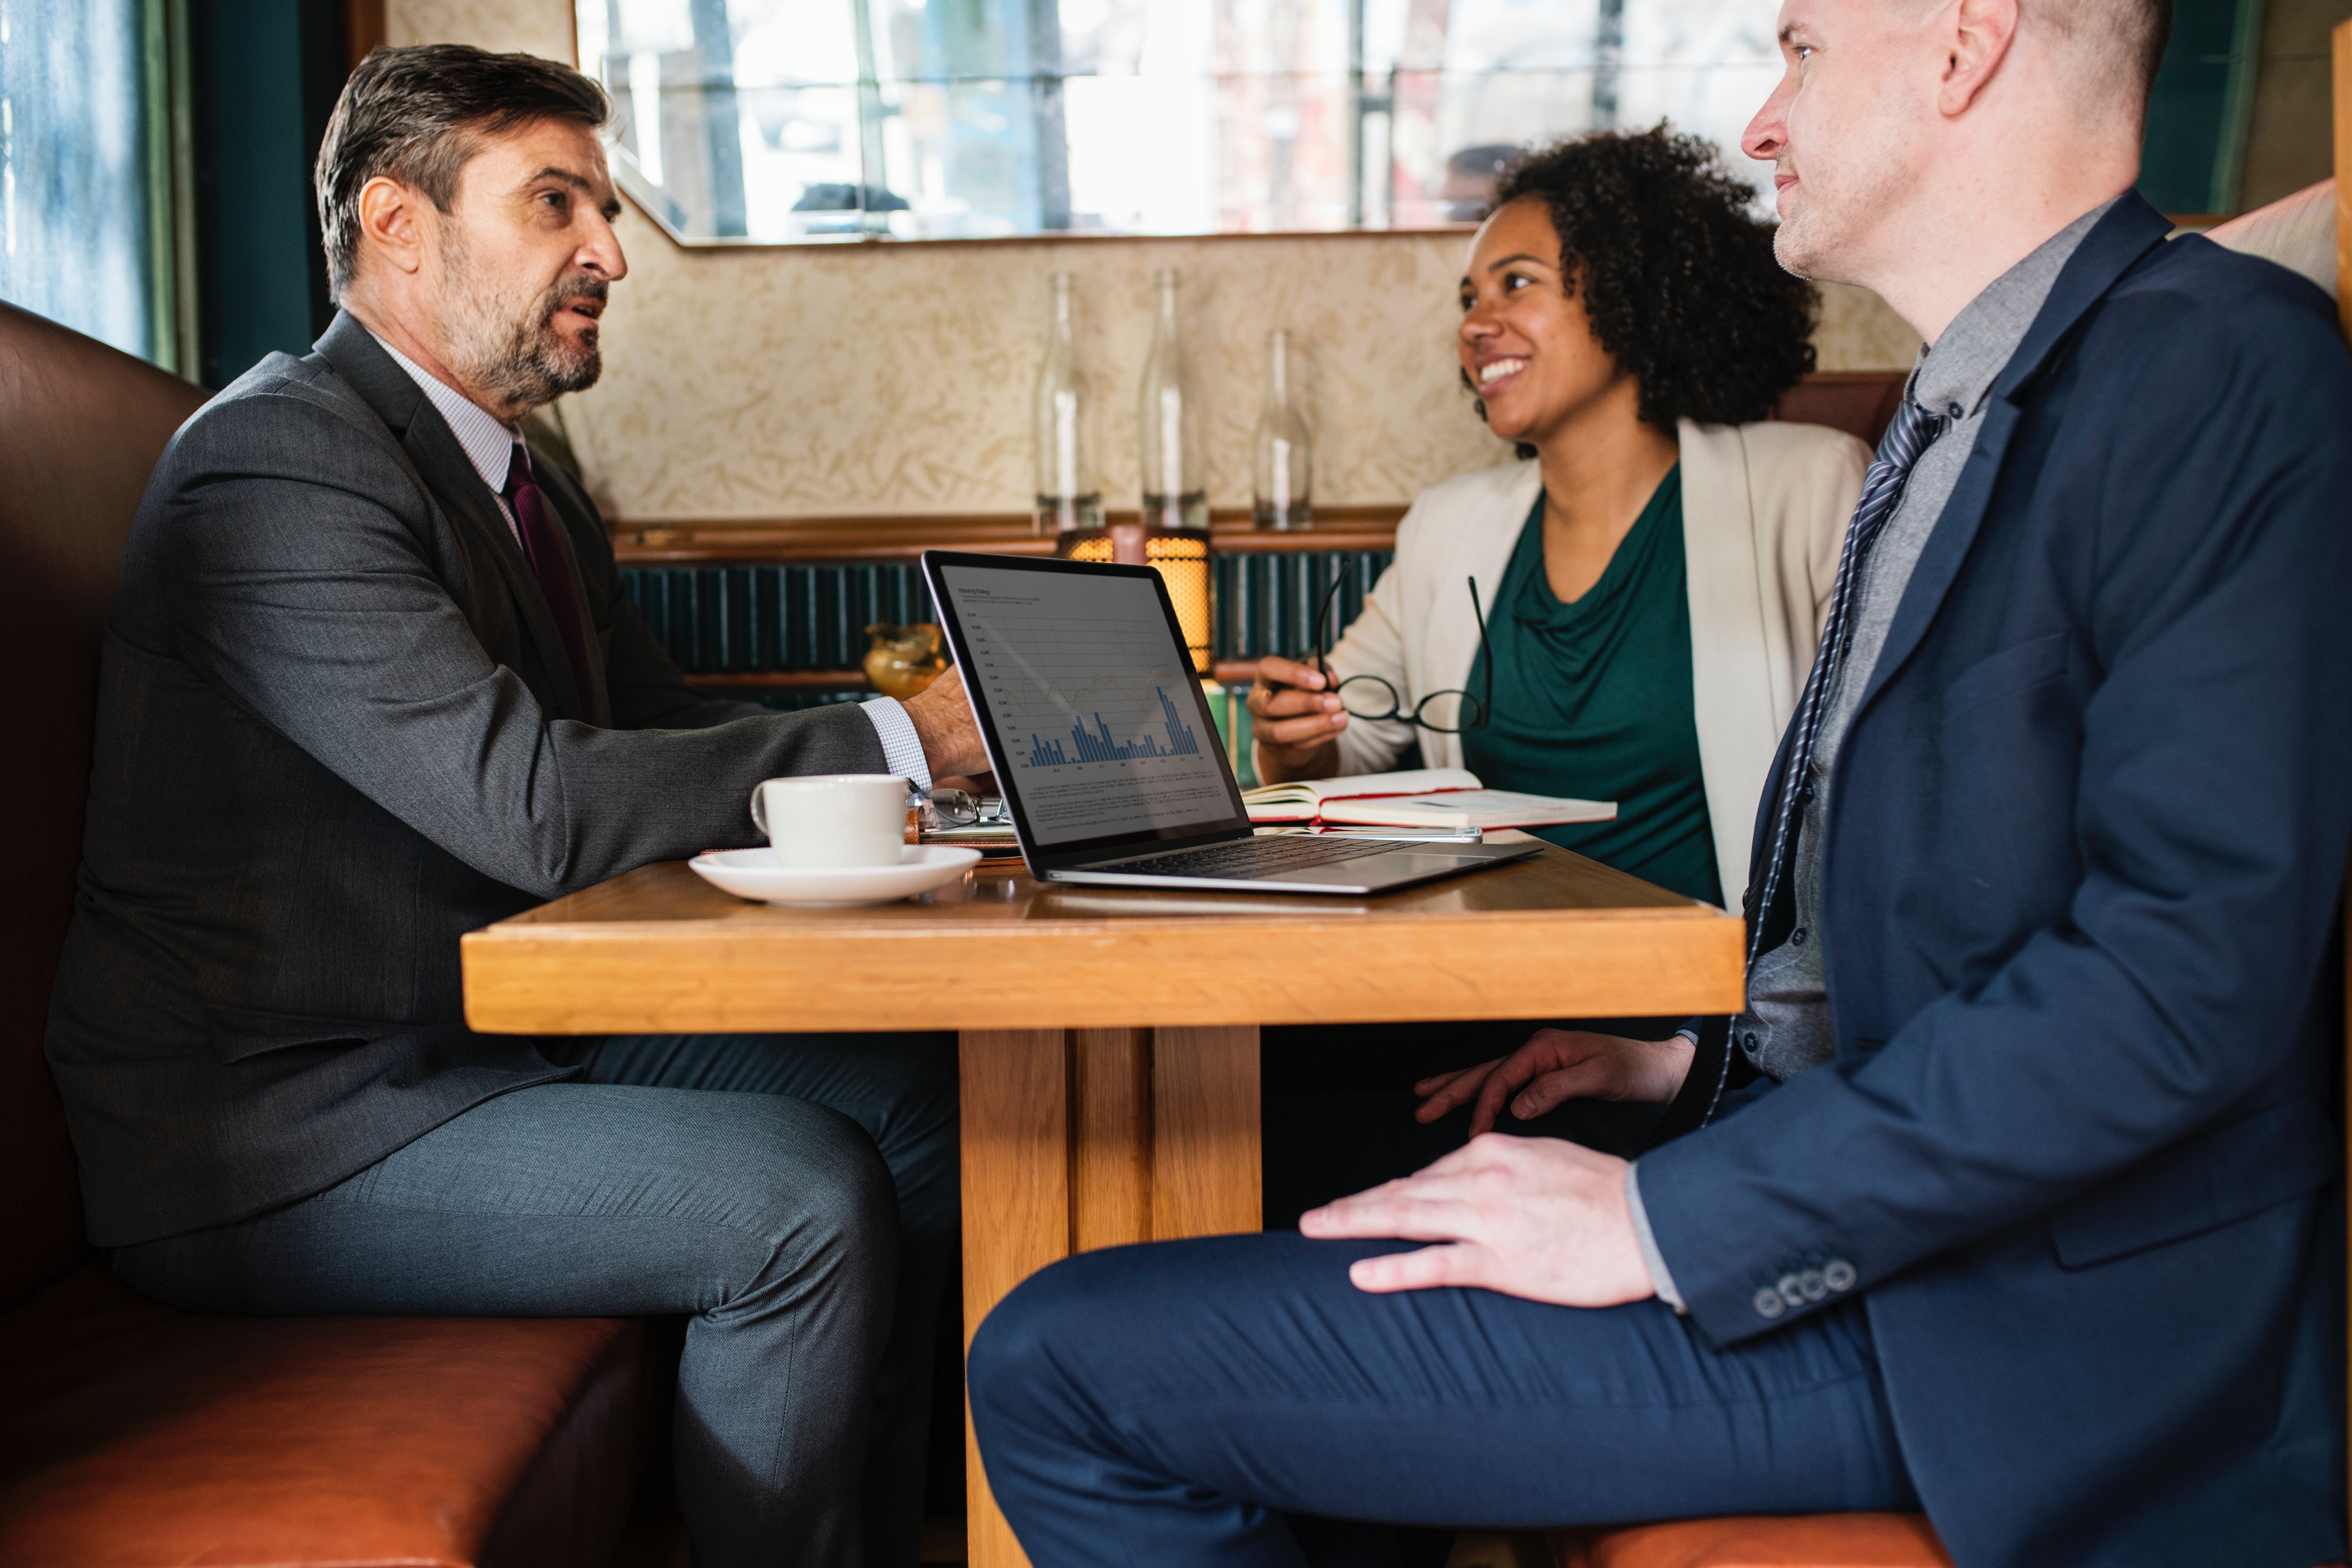
white collar worker, conversation, collaboration, businessperson, interview, business, event, employment, management, job, sitting, company